Earl Dawson

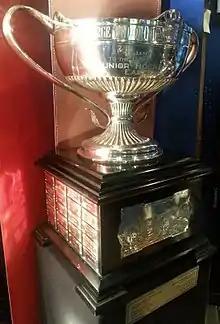
Photo of the trophy

The CAHA considered a proposal to restructure the playoffs for the Allan Cup from an east versus west final into a tournament format based in one city among the country's regional champions. Dawson felt that the CAHA was perceived as focused on junior hockey and neglecting senior hockey. He wanted to introduce private sponsorships for the national finals to generate profits which could be used to cover travel expenses for six to eight regional champion teams. The CAHA experimented with the Western Canada senior hockey final as a four-team round-robin among league champions instead of a knockout draw. Dawson stated that if the experiment was successful, the same would be done for Eastern Canada the following year. Despite criticism by senior hockey teams that it was unfair to their hometown fans to travel much further to attend the games, the concept was financially promising.